Seduction

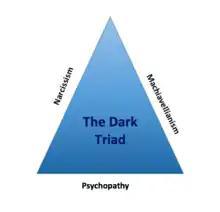
The Dark Triad, proposed by Paulhus and Williams (2002)

The dark triad is made up of three personality traits, psychopathy, narcissism and Machiavellianism and was proposed by Paulhus and Williams (2002). The three traits are exploitative in nature and are used for sexually coercive behaviours, useful in the seduction process. Typically these three traits are deemed maladaptive for the individual and society. Nevertheless, these traits have been found to be adaptive in an exploitative strategy in short term mating. Dark triad traits are adaptive for an unrestricted sociosexuality and promiscuous behaviours. The three traits are associated with impulsivity, manipulative behaviours and lack of empathy. These personality traits would be useful in seducing a partner for a short term encounter. From an evolutionary perspective, these would have been particularly beneficial to our ancestral males who wanted to increase their reproductive success, through seducing many women and therefore increasing their chance of passing on their genes. These particular traits may be used as a tactic for increasing success in mating.